Rezai family

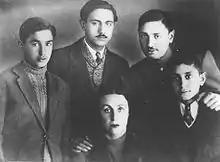
The four Rezai brothers

Before the Islamic Revolution of 1979, the Rezai family was one of the richest and most powerful families in Iran. The four brothers, Ali, Mahmood, Abbas and Ghassem used their savvy, and a small inheritance from their father who had died when Ghassem, the youngest of the brothers was only 40 days old, to build one of the biggest business empires in Iran if not the Middle East at the time. The businesses were largely based on "theaters, tobacco and mining". Ali Rezai, the oldest of the brothers, focused on a steel mill, while Mahmood developed mining interests—initially mining chromium in the Dasht-e Kavir, and using his success to develop the Sarcheshmeh copper mine. Their various business successes meant that by 1975 they employed over 8,000 people, and had an annual turnover of $300 million.